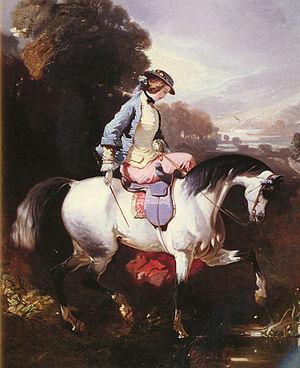
L’amazone est une tenue de cheval féminine composée d’une longue jupe ou d’une robe étroite très longue et large, boutonnée par devant avec une veste très cintrée.
La virginité est un concept relatif à une personne n'ayant jamais eu de relations sexuelles. Ne reposant pas sur une base biologique, la virginité est un fait social, culturel et religieux. C'est surtout la virginité féminine qui représente un enjeu, tandis que celle des hommes est de faible importance. Elle est souvent associée aux notions de pureté et d'honneur, en particulier dans les cultures et les religions qui insistent sur l'abstinence avant le mariage.